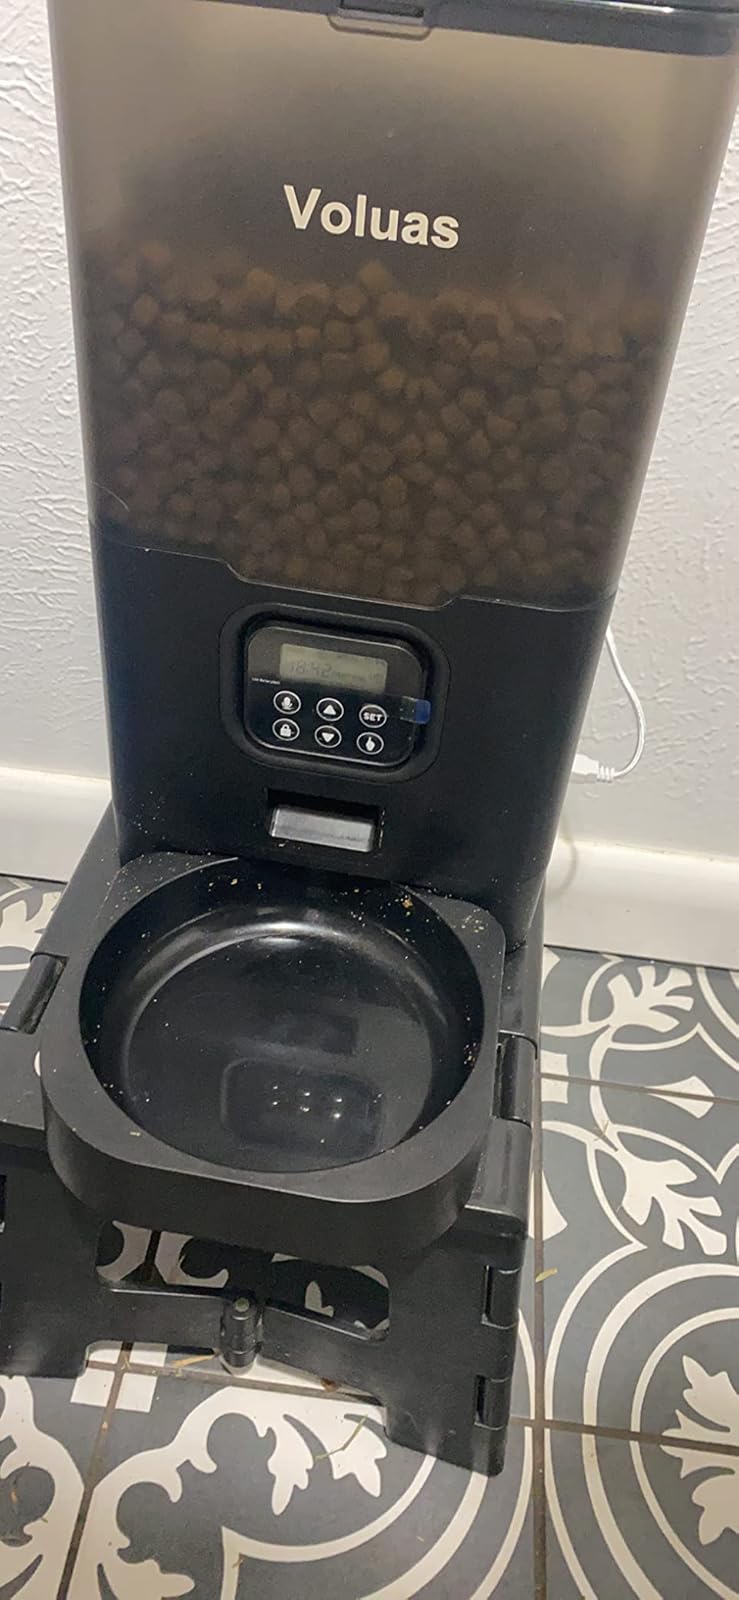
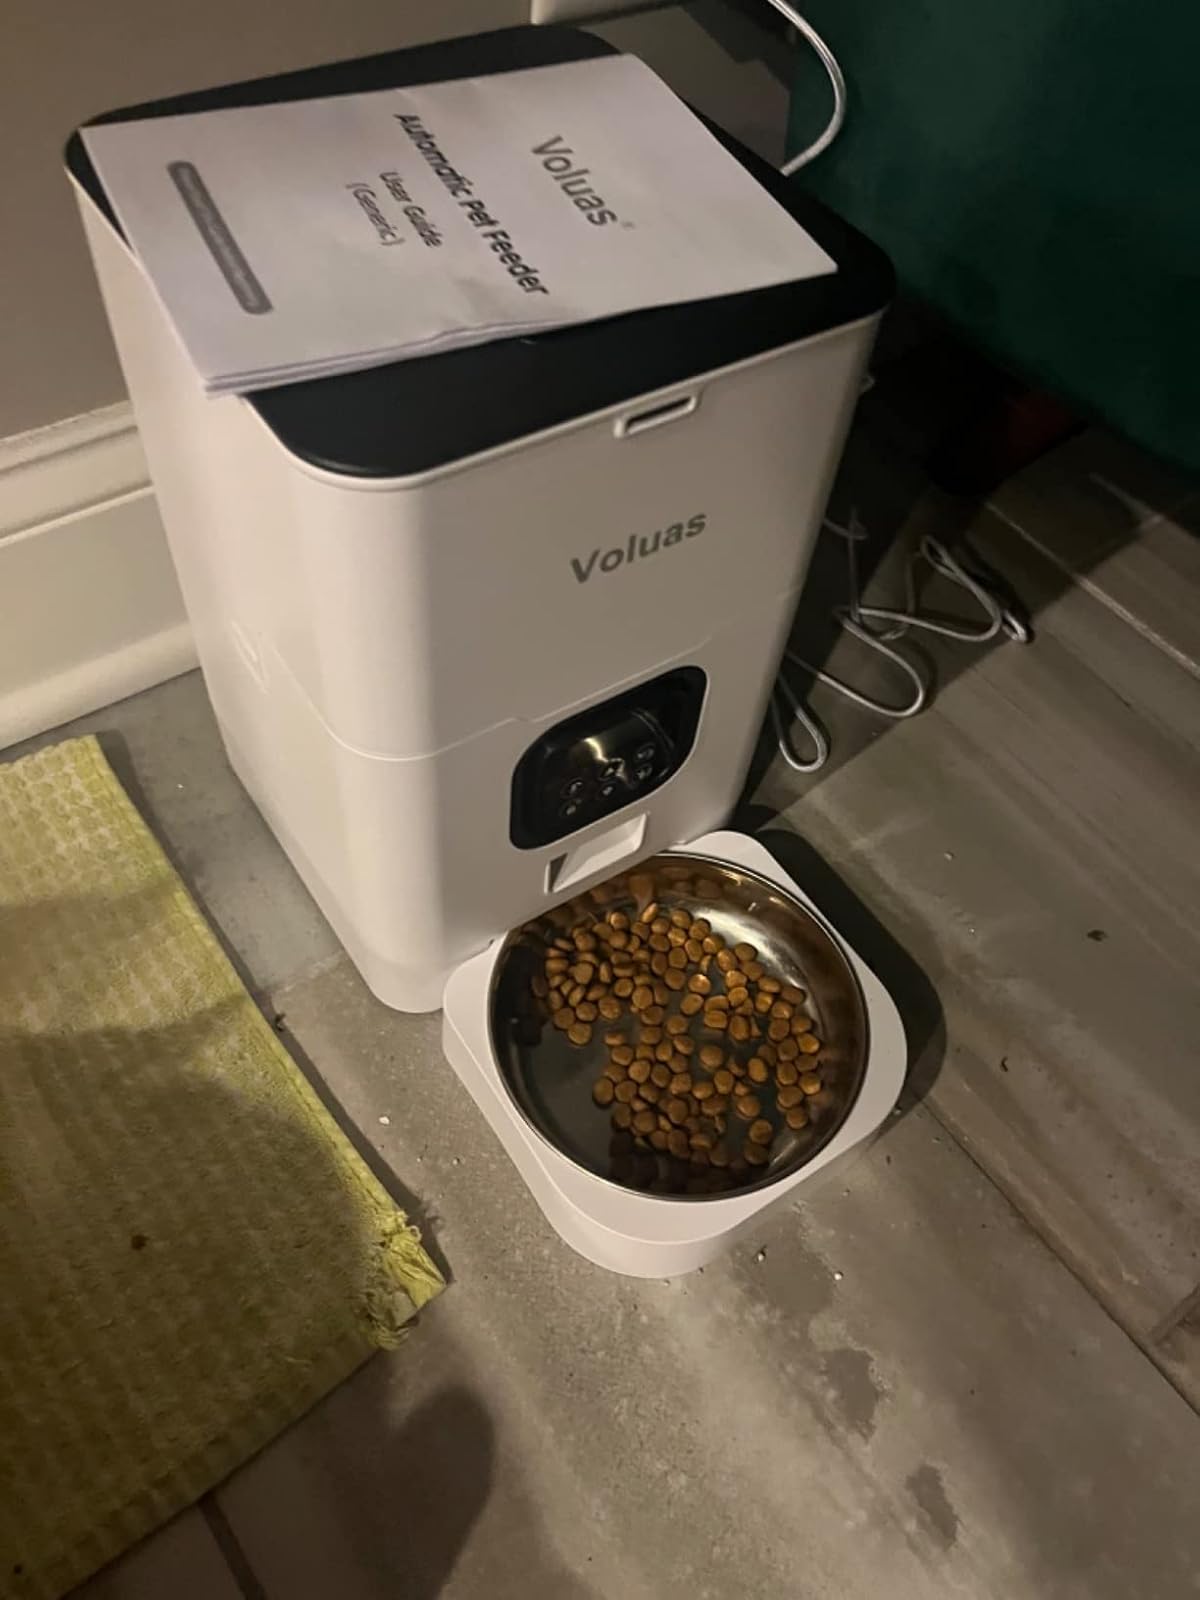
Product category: items_feeder
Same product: no